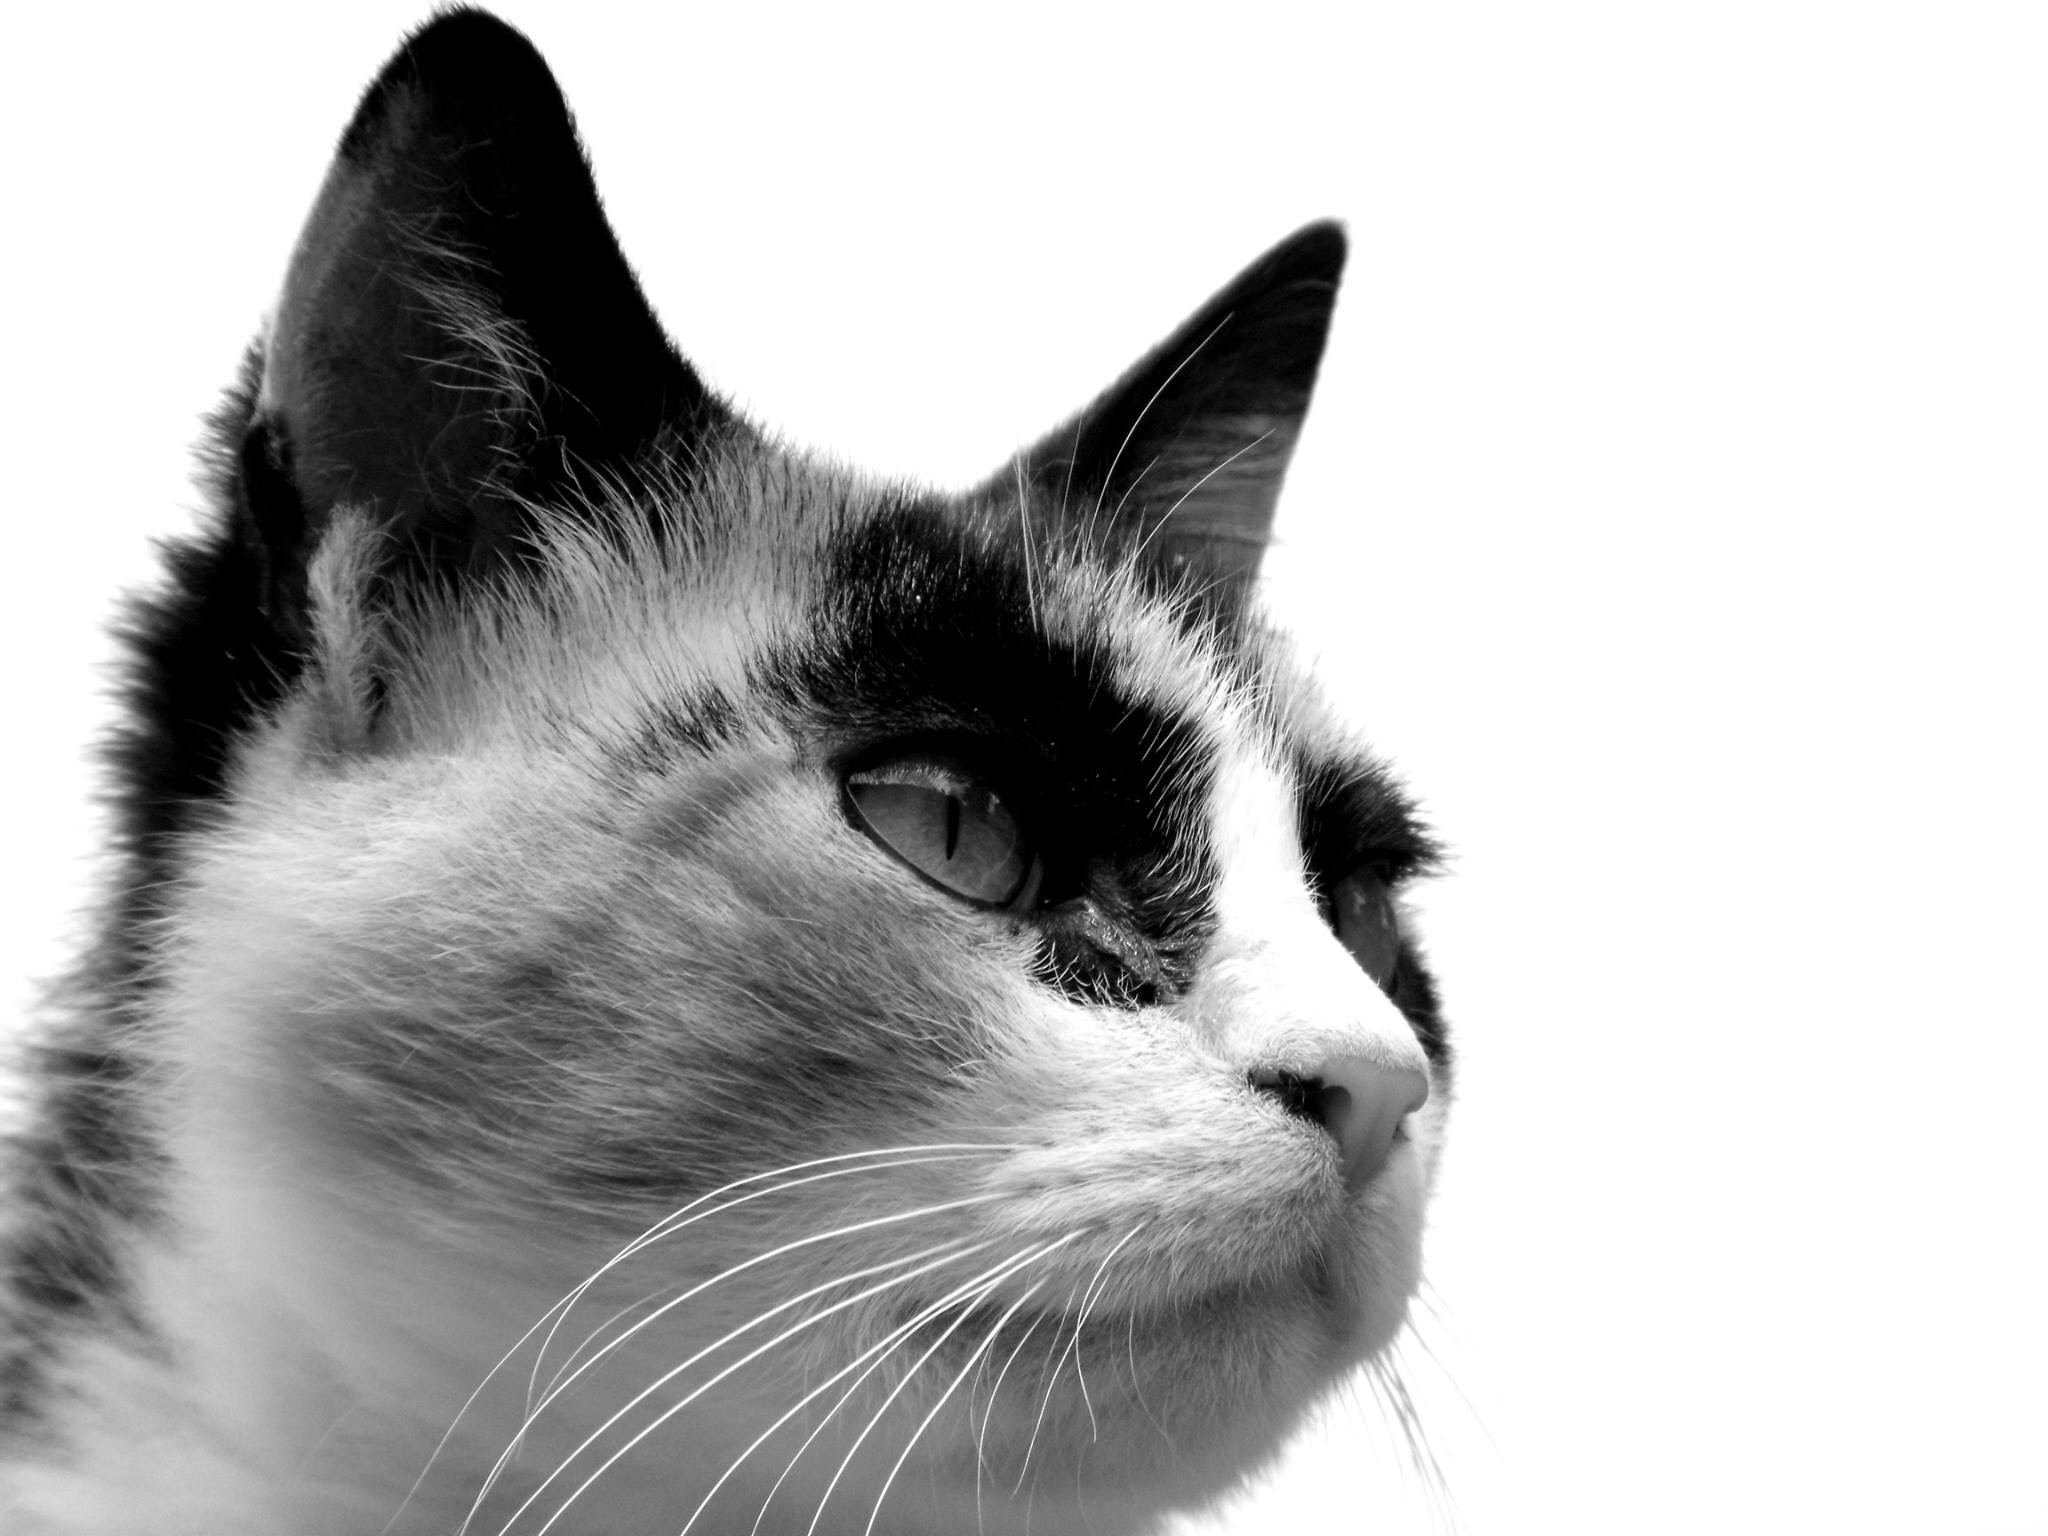
black and white, pet, fur, cat, feline, mammal, monochrome, nose, whiskers, kitty, dramatic, domestic, adorable, adult, tricolour, european shorthair, monochrome photography, small to medium sized cats, cat like mammal, domestic short haired cat